Residential colleges of Rice University

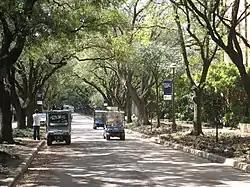
Rice University arboretum (extends across campus)

Rice University contains eleven residential colleges which function as the primary housing, dining, and social organizations for undergraduate students. Each student is randomly affiliated with a residential college upon matriculation and becomes a lifetime member of the college. The residential college system takes the place of a Greek system and has contributed to a sense of community that other universities have sought to emulate.